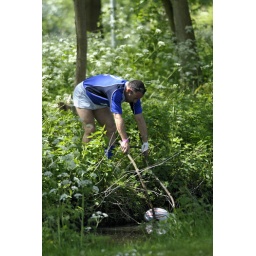
100523: A7T Amsterdam 7s Tournament 2010. Rugby ball in the water again